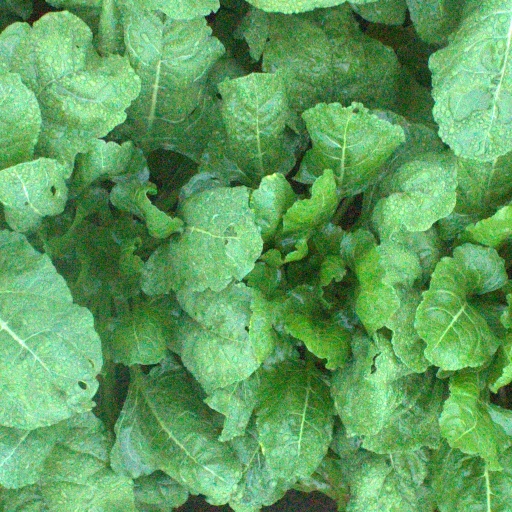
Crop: sugar beet